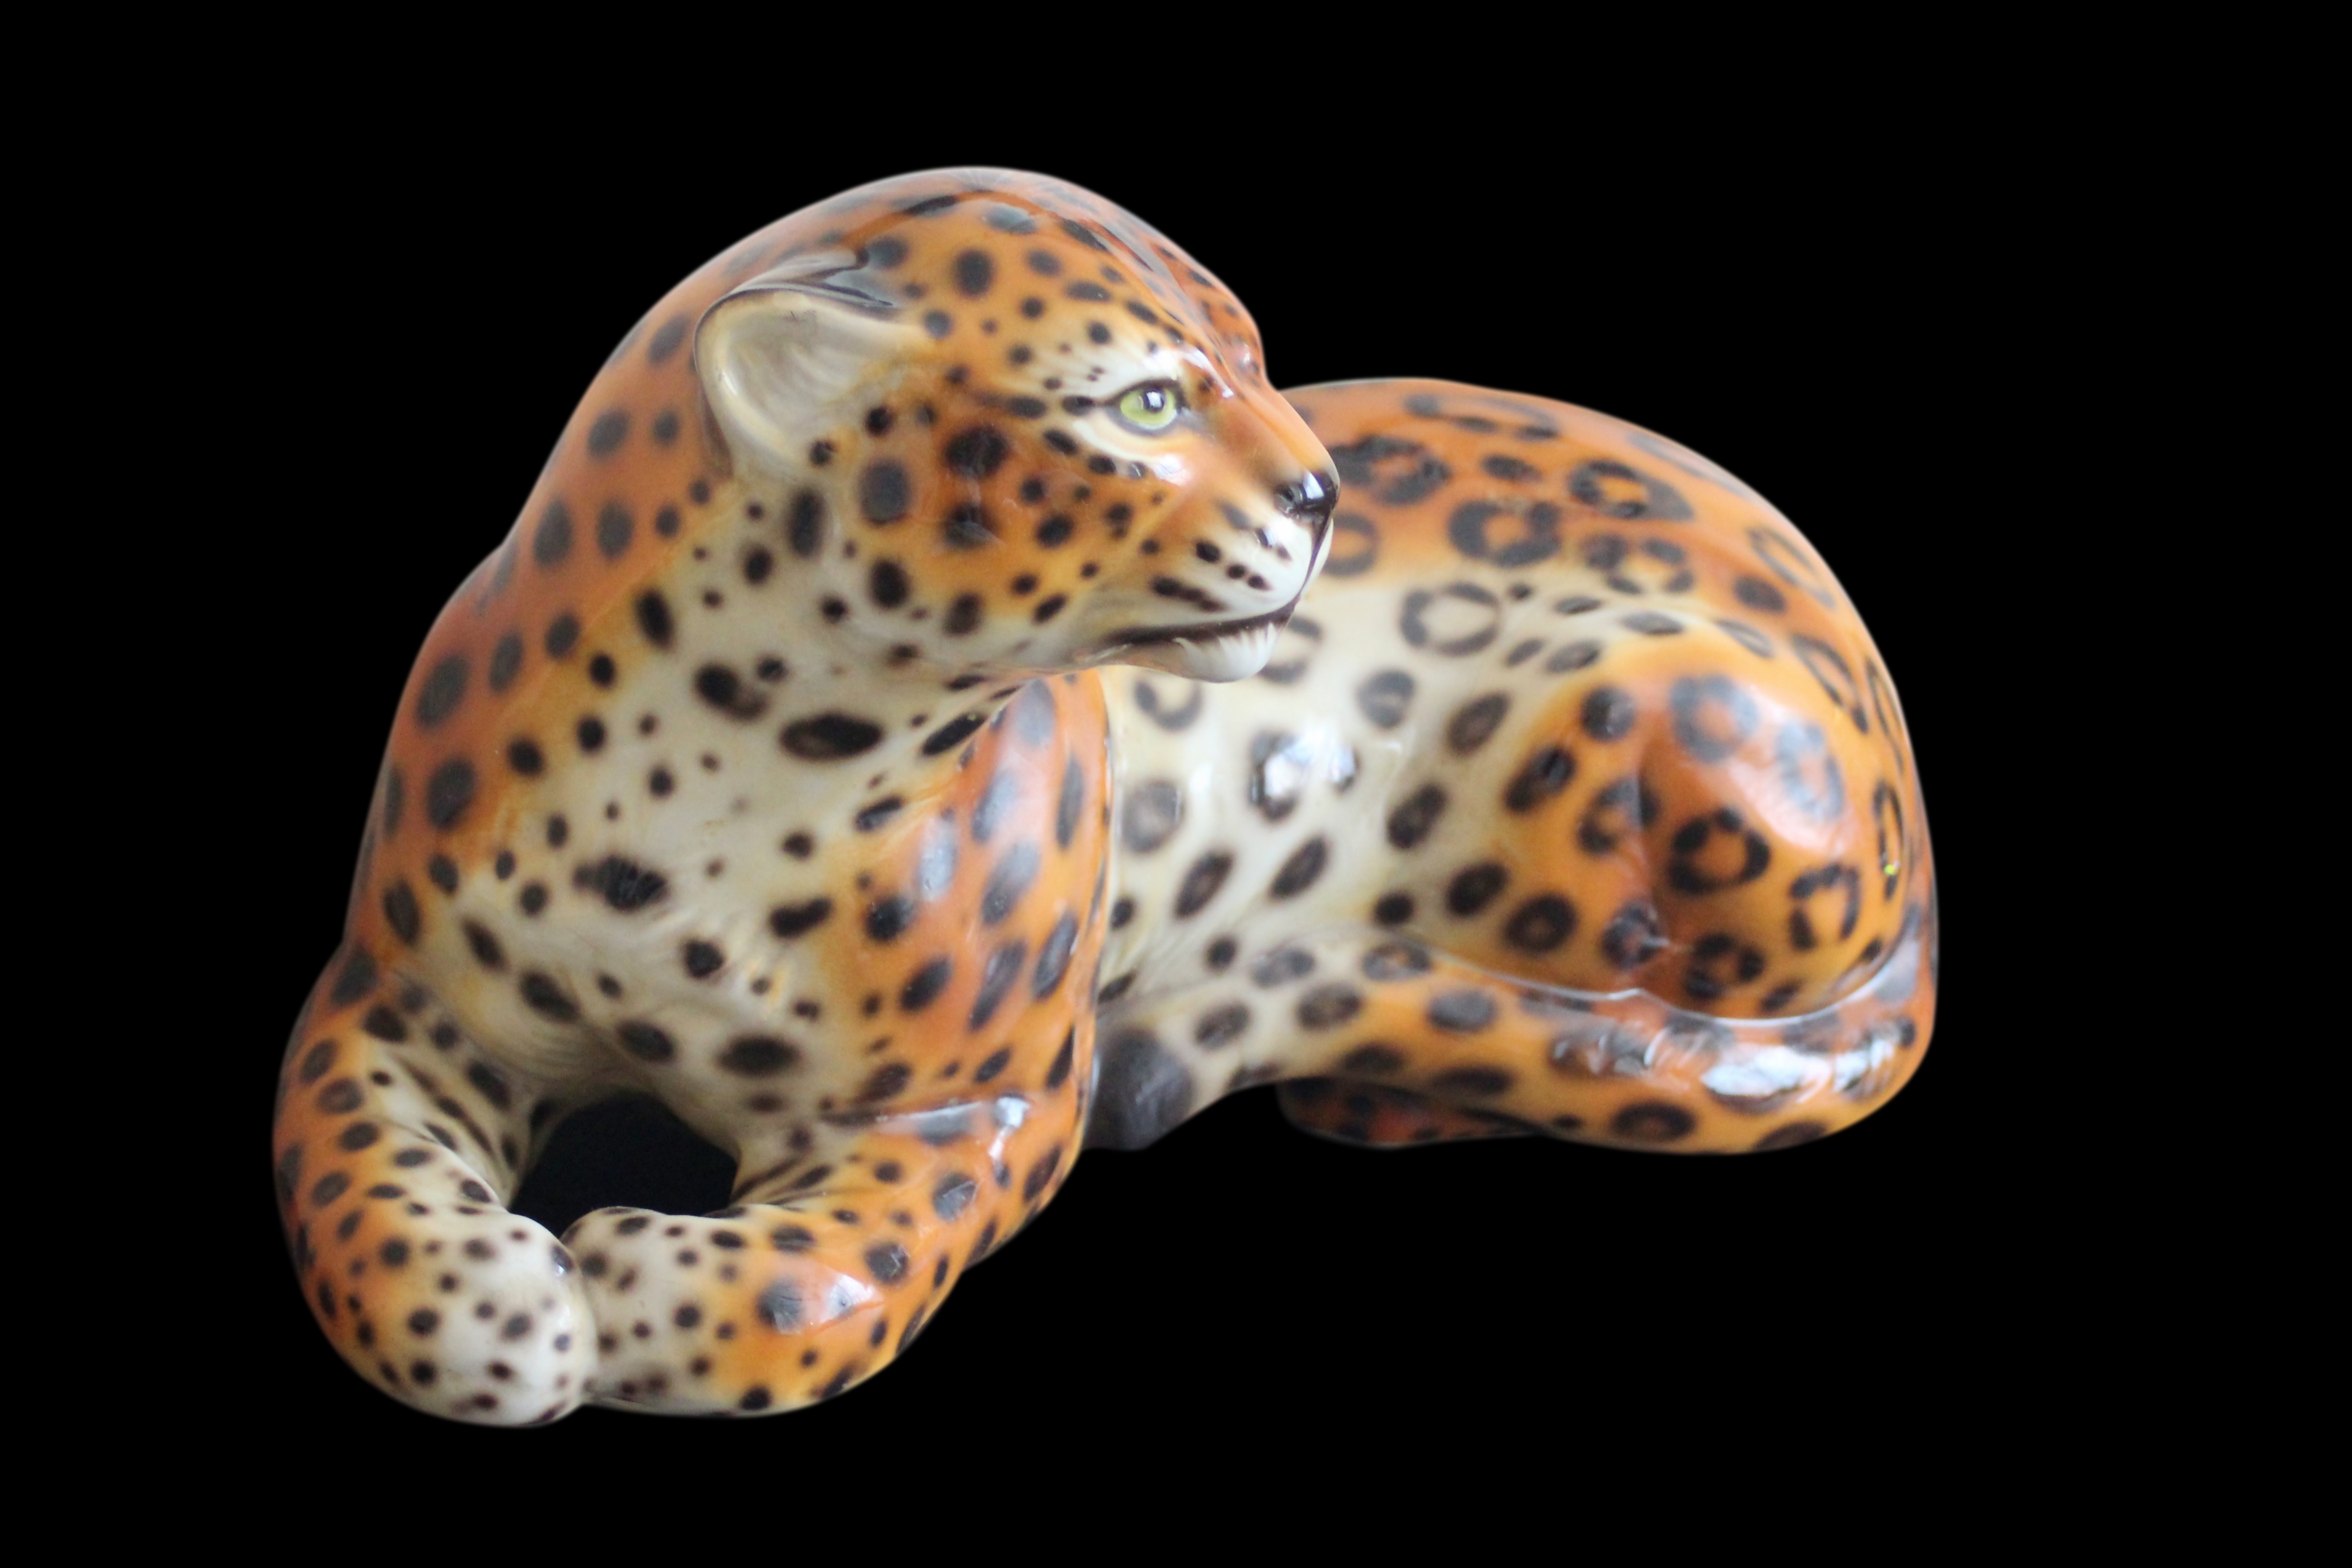
decoration, leopard, cheetah, figure, jaguar, porcelain, organism, big cats, cat like mammal